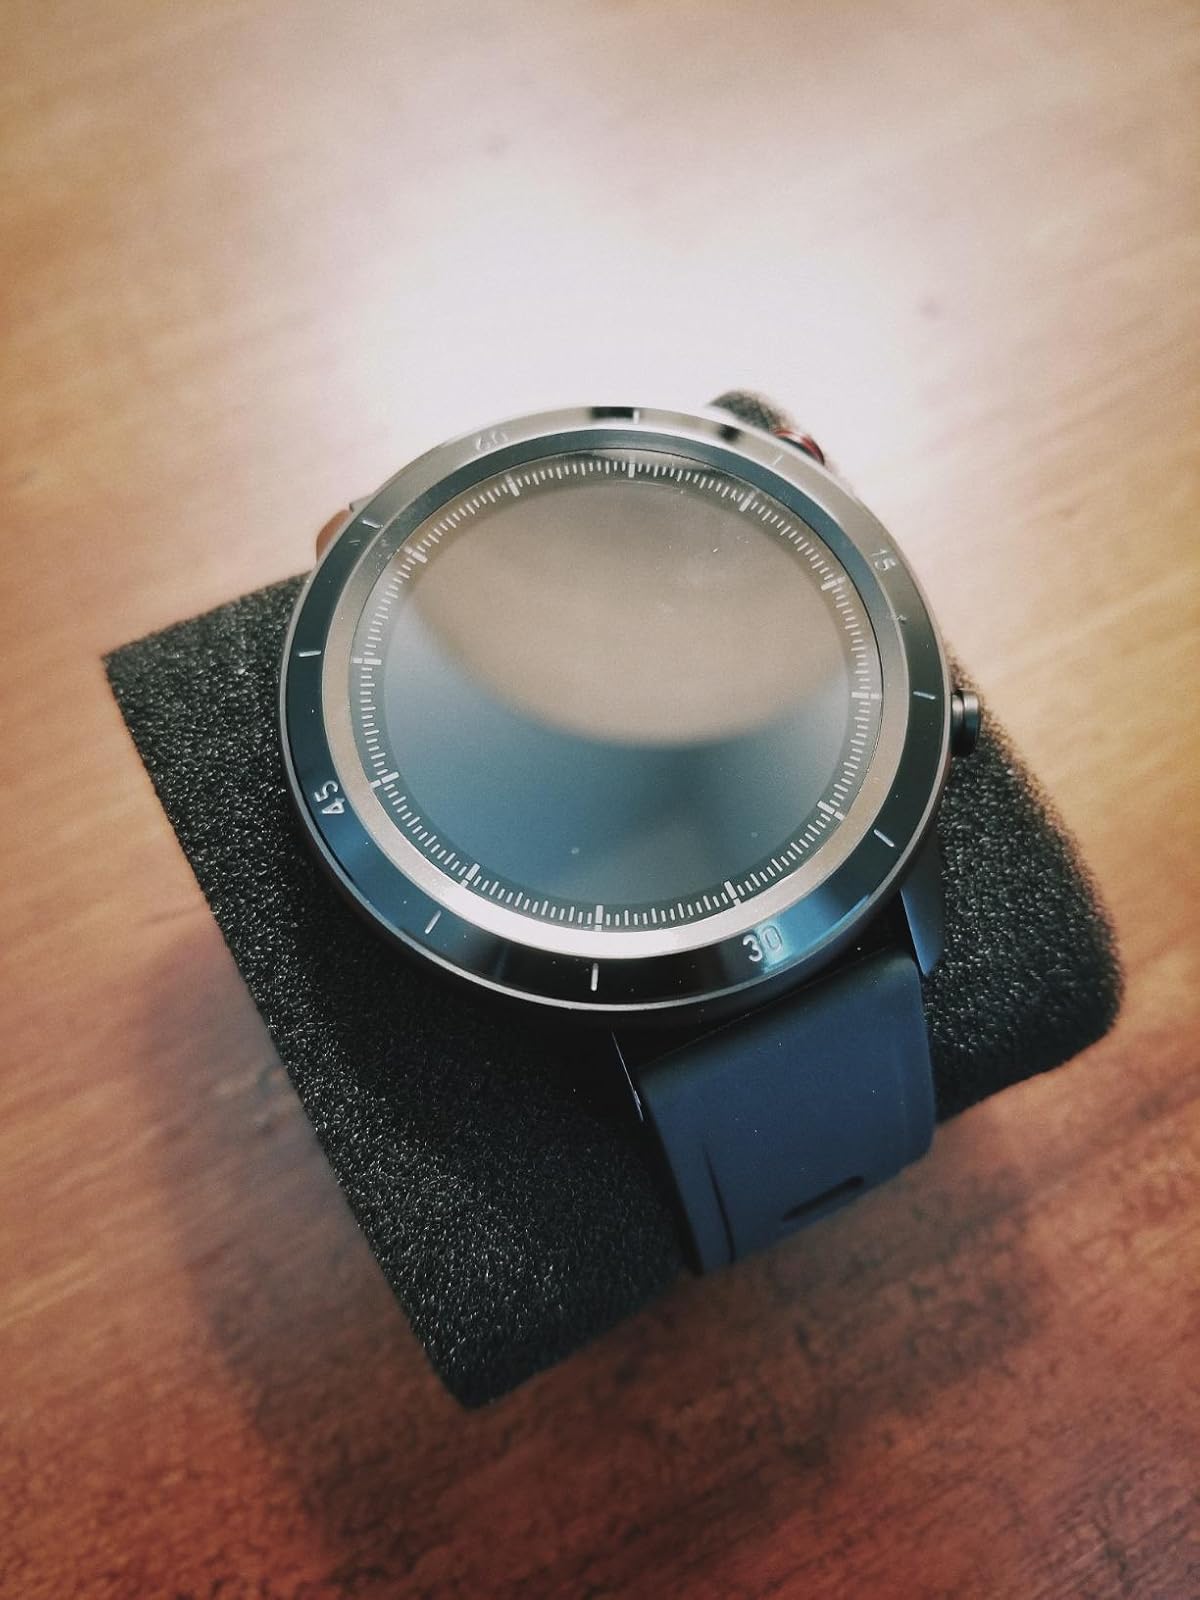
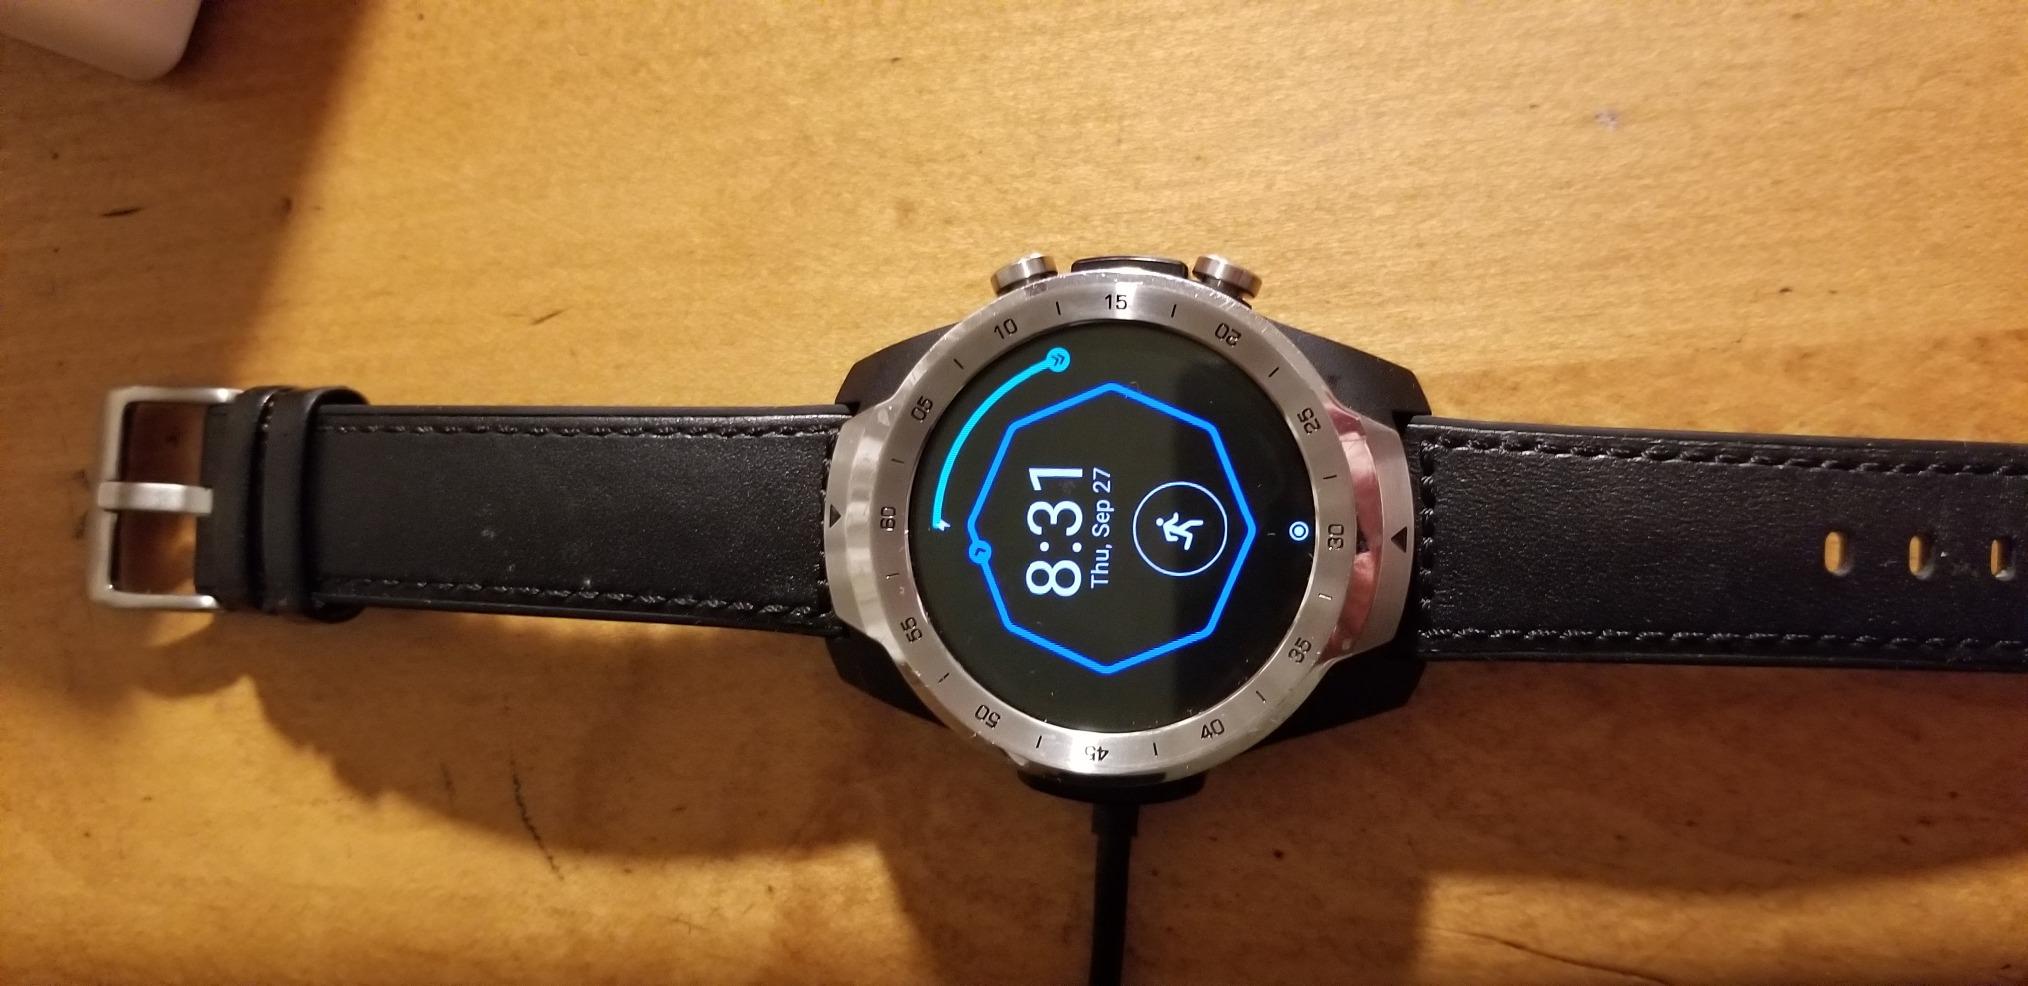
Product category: smartwatch
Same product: no